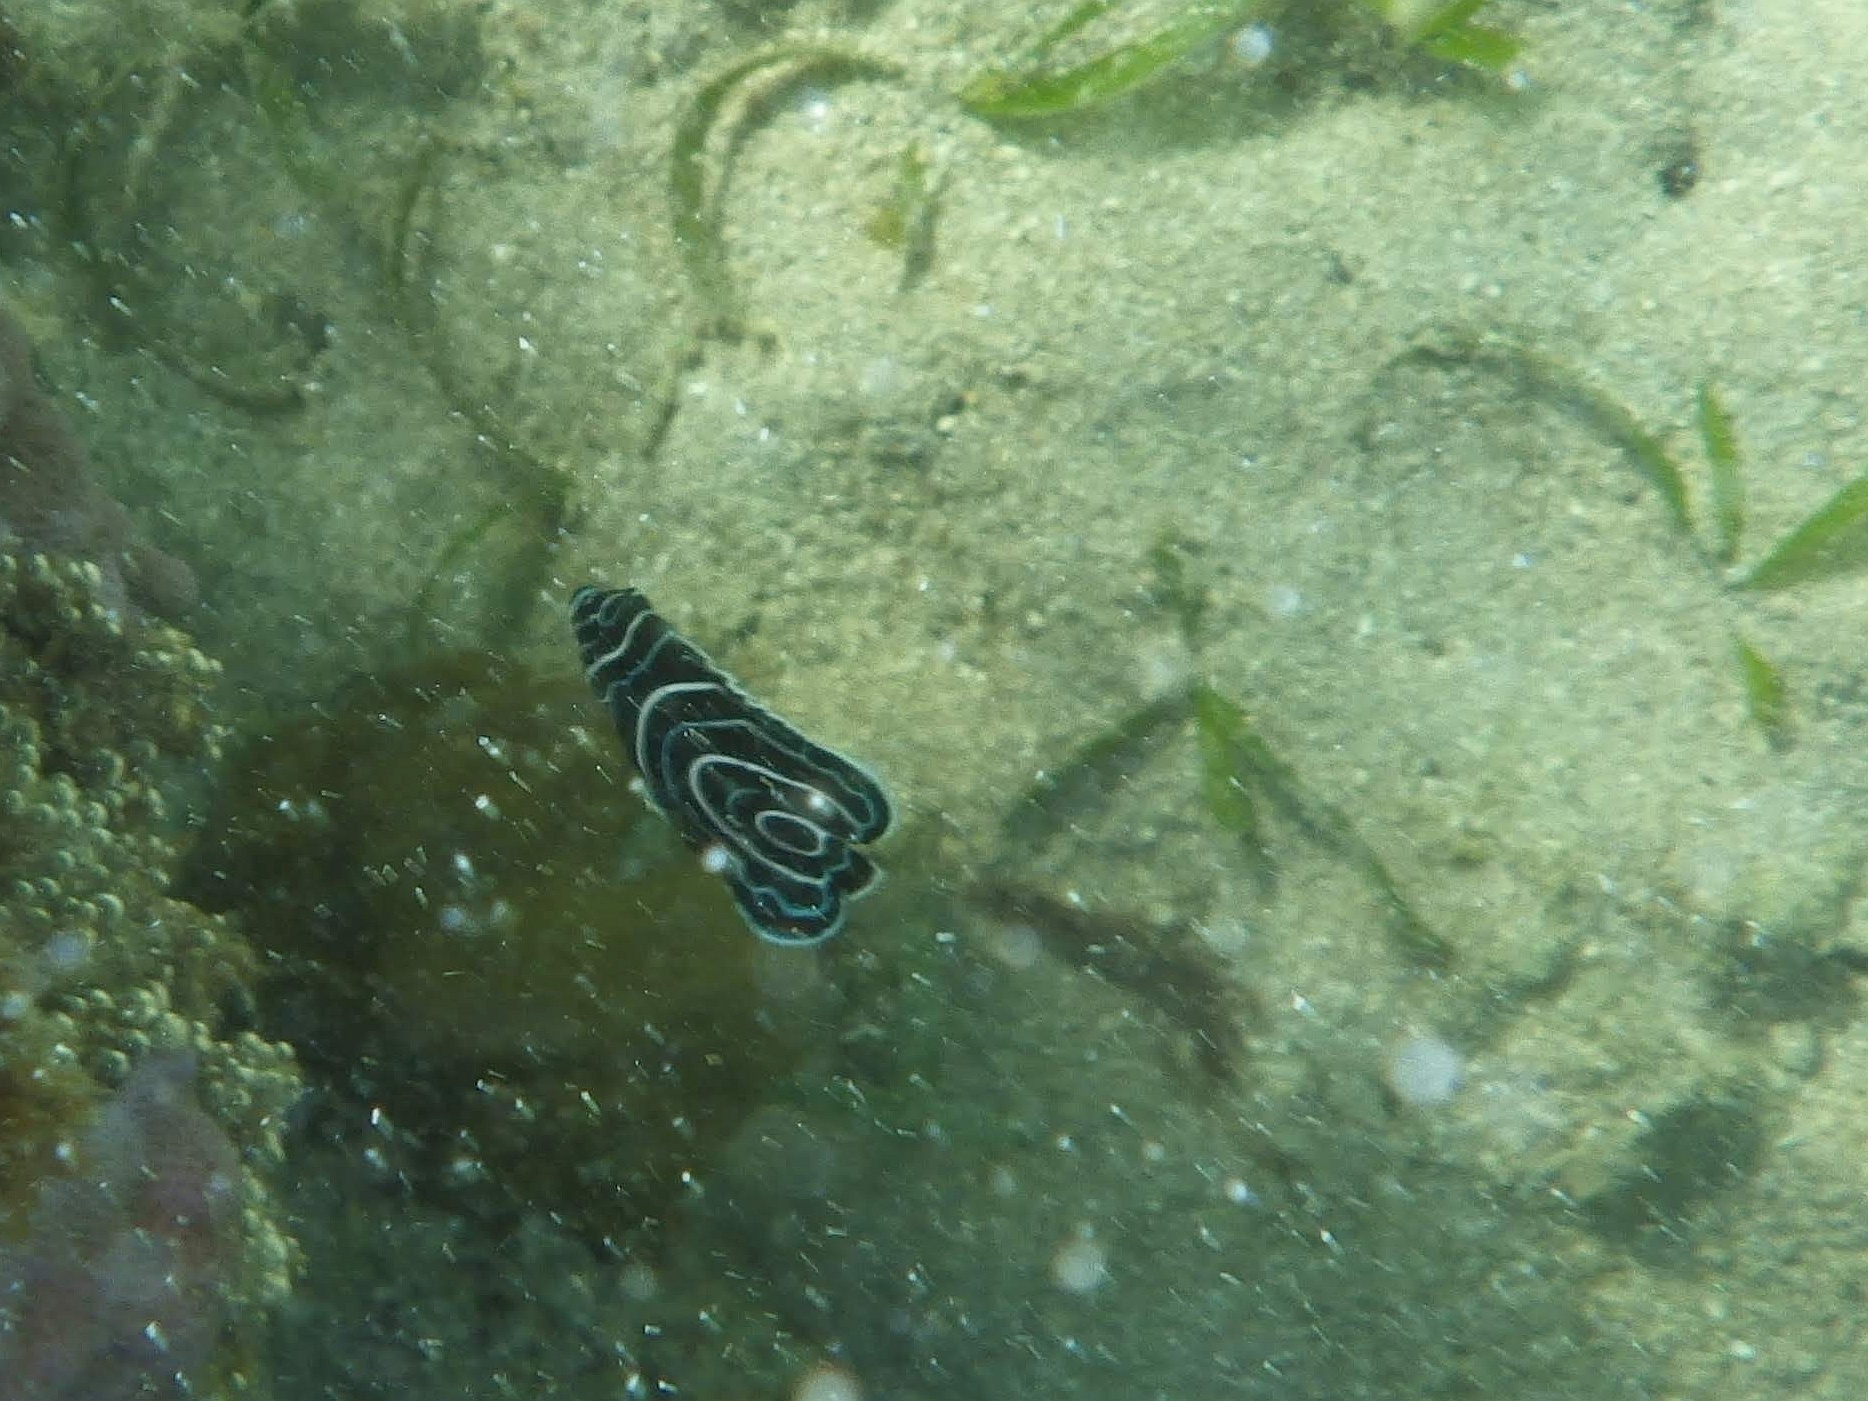
Pomacanthus imperator (Emperor Angelfish)